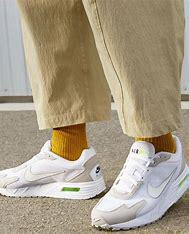
Brand: Nike
Model: Air Max Solo